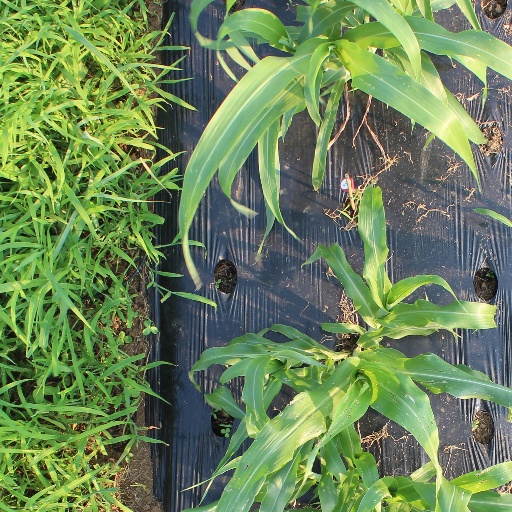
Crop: sorghum